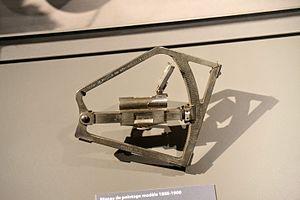
Niveau d'artillerie Mle 1890-1900 réglementaire, destiné à mesurer l'angle du tube d'un canon pour déterminer la portée.
Le canon de 75 mm modèle 1897 est une pièce d'artillerie de campagne de l'armée française. D'une conception révolutionnaire pour son époque, il regroupe, en effet, tous les derniers perfectionnements intervenus dans l'artillerie à la fin du XIXᵉ siècle, à savoir : l'utilisation de la poudre sans fumée, de la munition encartouchée, de l'obus fusant, d'un chargement par la culasse selon le procédé Nordenfelt, et d'un frein de recul oléopneumatique. Cette synthèse, en éliminant les dépointages lors des tirs, rendait enfin possible un vieux rêve des artilleurs, le tir rapide. C'est grâce à ses caractéristiques exceptionnelles qu'il fut surnommé le « canon roi ».